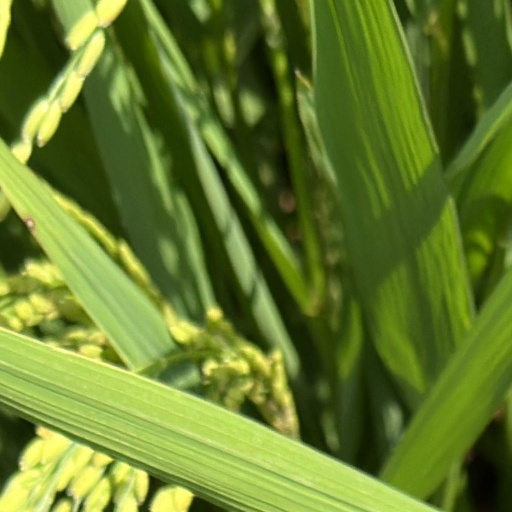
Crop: rice